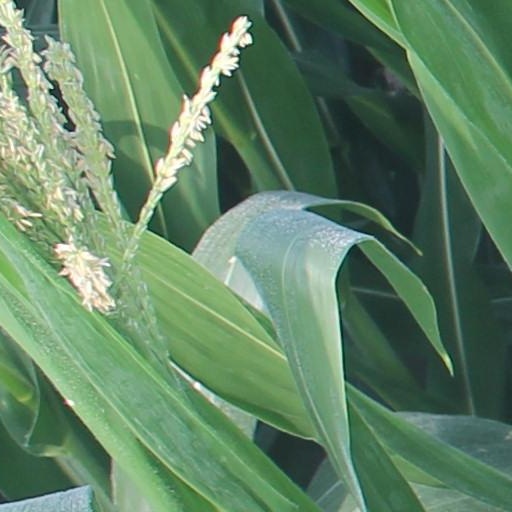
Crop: maize; corn